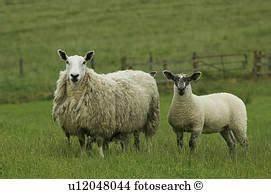
sheep